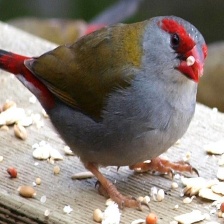
Species: RED BROWED FINCH
Scientific name: NEOCHMIA TEMPORALIS
ImageNet parent category: house_finch